Bioluminescence

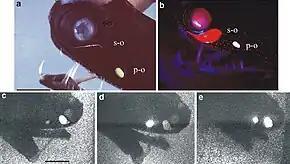
Flashing of photophores of black dragonfish, "Malacosteus niger", showing red fluorescence

Bioluminescence is used by a variety of animals to mimic other species. Many species of deep sea fish such as the anglerfish and dragonfish make use of aggressive mimicry to attract prey. They have an appendage on their heads called an esca that contains bioluminescent bacteria able to produce a long-lasting glow which the fish can control. The glowing esca is dangled or waved about to lure small animals to within striking distance of the fish.